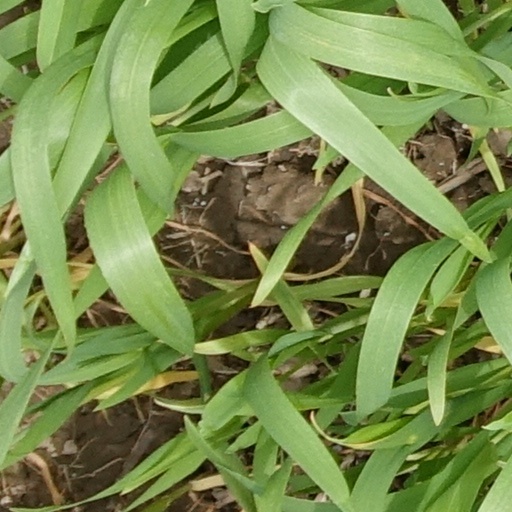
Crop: wheat